Chicago Outfit

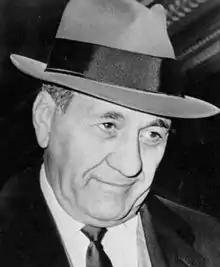
Tony Accardo in 1960

In early 1925, the North Side began a string of retaliations for O'Banion's murder. First, in January 1925, Capone's car was shot up without him in it. Twelve days later, on January 24, Torrio was returning from a shopping trip with his wife Anna, when he was shot several times by North Side gunmen. After recovering, he effectively resigned and handed control to Capone, age 26 at the time. Torrio retired to New York and acted as an advisor to the New York Mafia in helping form the "Commission".